Pompeii

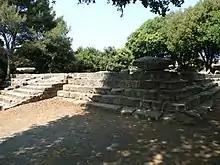
Greek Doric Temple (6th century BC) in Triangular Forum

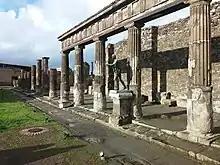
Etruscan Temple of Apollo

The first stable settlements on the site date to the 8th century BC when the Oscans, a population of central Italy, founded five villages in the area.